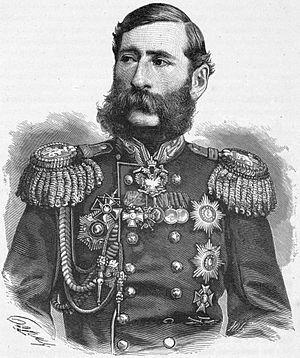
1880 est une année bissextile commençant un jeudi.